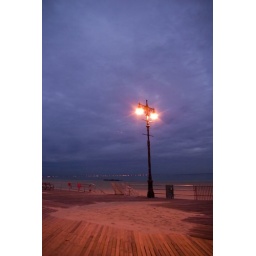
A street lamp over Coney Island, taken on a deserted winter day.